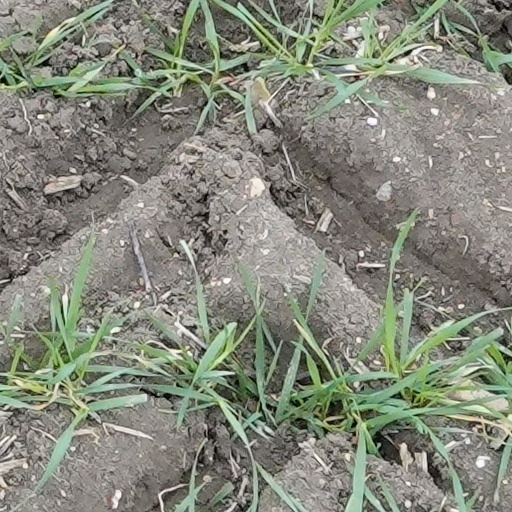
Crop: wheat